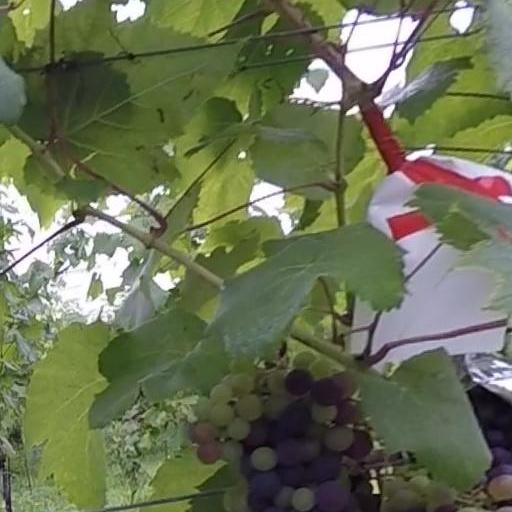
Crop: grape